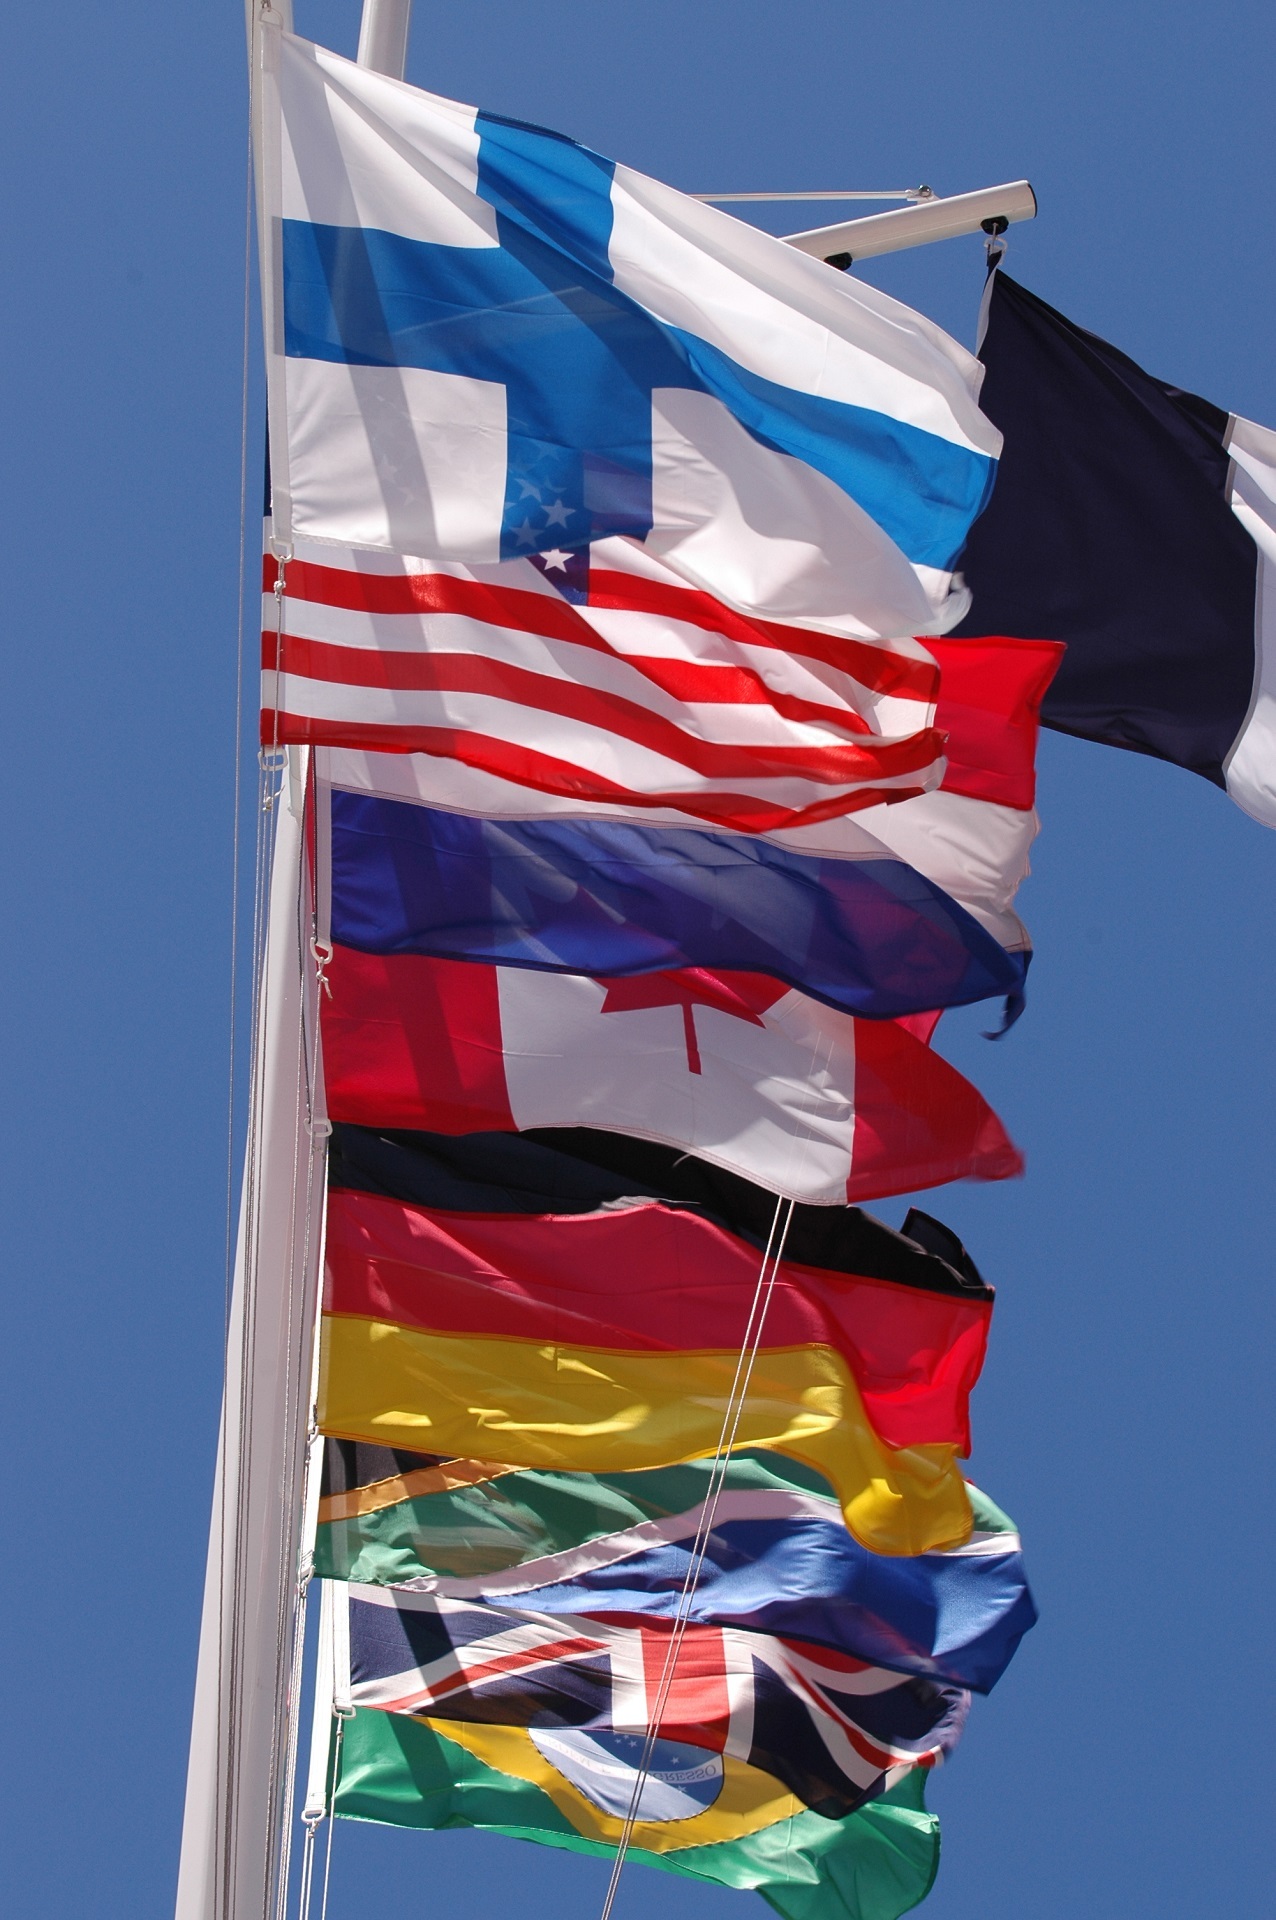
flying, symbol, flag, patriotism, united states, national, netherlands, canada, flags, germany, finland, heritage, brazil, banners, nations, countries, waving, south africa, united kingdom, flag of the united states